Porsche 911

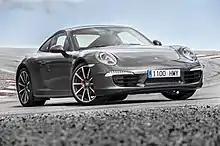
991 Carrera S

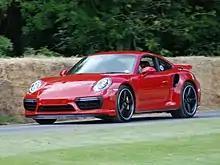
Porsche 991 Turbo S

In 2000, Porsche launched the turbocharged version of the Type 996 for the 2001 model year. Like the GT3, the Turbo's engine was derived from the engine used in the 911 GT1 and, like its predecessor, featured twin-turbos and now had a power output of . Also like its predecessor, the new Turbo was only available with all-wheel drive. In 2002, the X50 package was available that increased the engine output to with of torque across a wide section of the power band. With the X50 package, the car could accelerate from in 3.91 seconds. Later on toward the end of the 996 life cycle, the Turbo S nameplate also returned with the debut of the cabriolet variant as well. The Turbo S boasted even more power— and — than the standard Turbo courtesy of the X50 package being standard. The Turbo S was limited to 1,500 units worldwide. The Turbo can reach a top speed of .